Trams in Australia

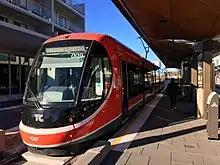
Tram at Gungahlin Place, Canberra, in 2019

Following a short lived experiment with a privately run horse tram line in Pitt Street in the 1860s, Sydney adopted steam trams, which were operated by the state government. By comparison, Melbourne adopted cable trams, the infrastructure (tracks and winding-houses) was owned collectively by the local municipal councils, but operated initially by a private company. The Melbourne cable tramway system became arguably the largest in the world in the late 19th century, with some cable lines retained until 1940. Sydney operated only two cable tram lines (in North Sydney and along New South Head Road) and eschewed the high capital outlay required for cable traction, preferring instead to retain their steam trams, until most of the system was converted to electric operation between 1898 and 1910.